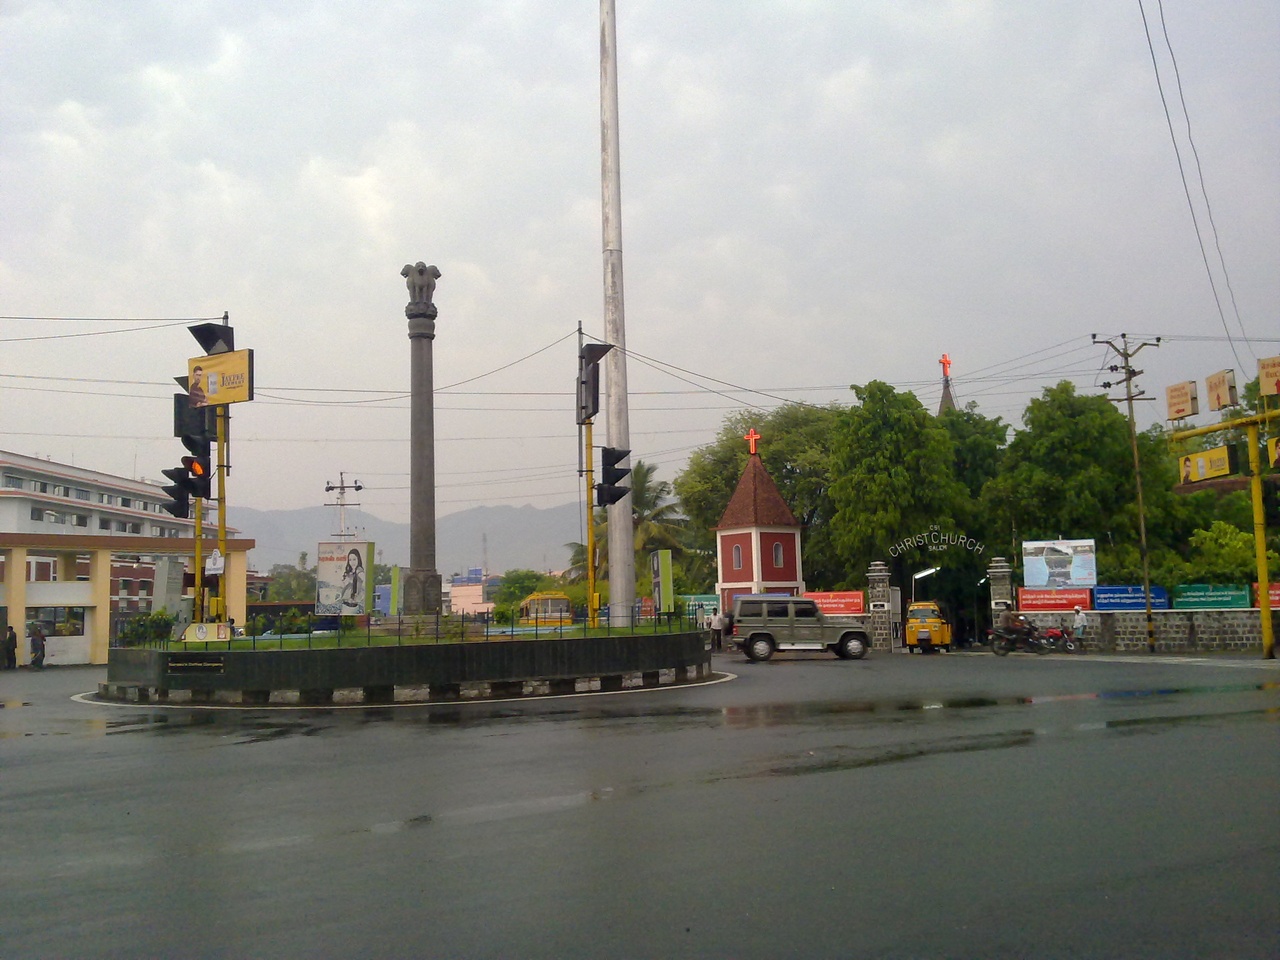
Shevapet, Salem, Tamil Nadu, India